FM Records LLC

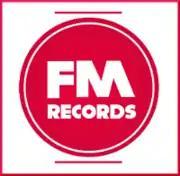
FM Records Music LLC logo

FM Records LLC is an American-based record label specializing pop-reggae and dubstep music. FM Records is currently considered the market leader in pop-reggae recordings, having released albums and singles with Sinéad O'Connor, Musiq Soulchild, Syleena Johnson, Jon Secada, Sean Paul, Maxi Priest, Lee “Scratch” Perry, Inner Circle, Sean Paul, Marcia Griffiths, Cas Haley, Gregory Isaacs, Barrington Levy, JC Lodge, Sizzla, Chaka Demus & Pliers, Sister Nancy, Nadine Sutherland, Patra, Luciano, Ce'Cile, Beres Hammond, Wayne Wonder and Gyptian, among many others. The company also is known for proliferating the pop-reggae genre within the British and Canadian music industries, releasing hit singles with Canadian pop/R&B celebrities Divine Brown, Jesse Giddings, Elaine Shepherd, Dru, Ammoye, and British recording stars Janet Kay, Carroll Thompson, Adele Harley, Maddy Carty, Peter Hunnigale, Savage and Peter Spence.